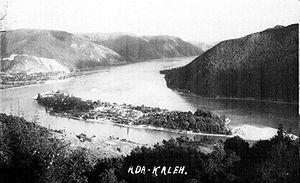
Ada Kaleh, nom qui signifie en turc « île fortifiée » était une petite île située dans le Danube, au niveau des Portes de Fer, nommée Oršovostrvo en serbe, Insula Orșovei en roumain et Uj-Orsova sziget en hongrois. Elle se situait à environ 3 km en aval d'Orșova et mesurait 1,75 km sur 0,5.